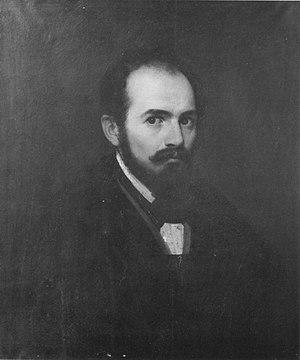
Achille Calzi dit « Calzi Achille senior », né le 15 juin 1811 à Faenza et mort le 24 avril 1850 dans la même ville, est un peintre, graveur et miniaturiste romantique italien du XIXᵉ siècle.